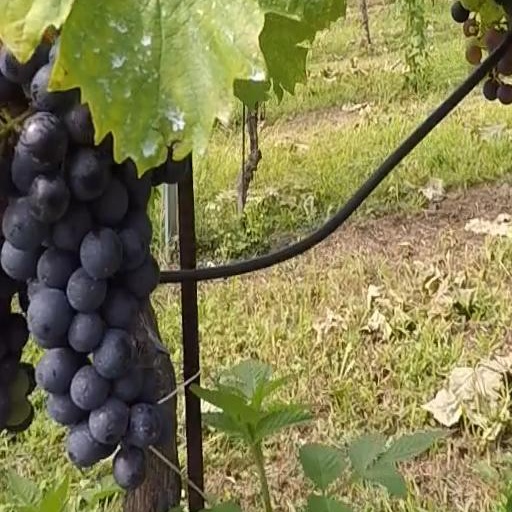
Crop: grape